Ports of the Republic of Siena

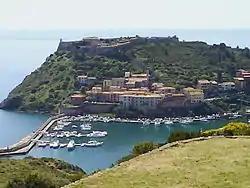
Porto Ercole with the fortress wanted by the Aldobrandeschi and then cured and enlarged under the Republic of Siena

Porto Ercole and the territory of Monte Argentario, including the lesser Porto Santo Stefano, were conquered by the Republic of Siena at the time of the coming in Tuscany of the King of Naples Ladislaus in 1409.